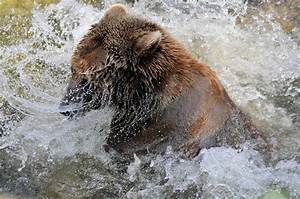
Label: scoiattolo